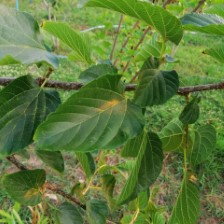
Variety: WhiteKing